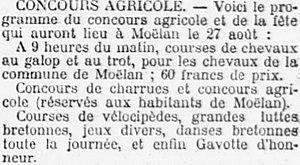
Programme du Concours agricole organisé à Moëlan le 27 août 1906 (journal L'Ouest-Eclair)
Moëlan-sur-Mer [mwelɑ̃ syʁ mɛʁ] est une commune du département du Finistère, dans la région Bretagne, en France.